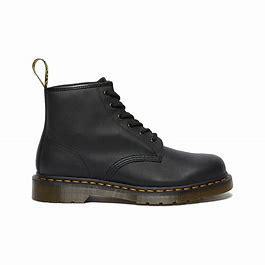
Brand: Dr.
Model: Martens 100